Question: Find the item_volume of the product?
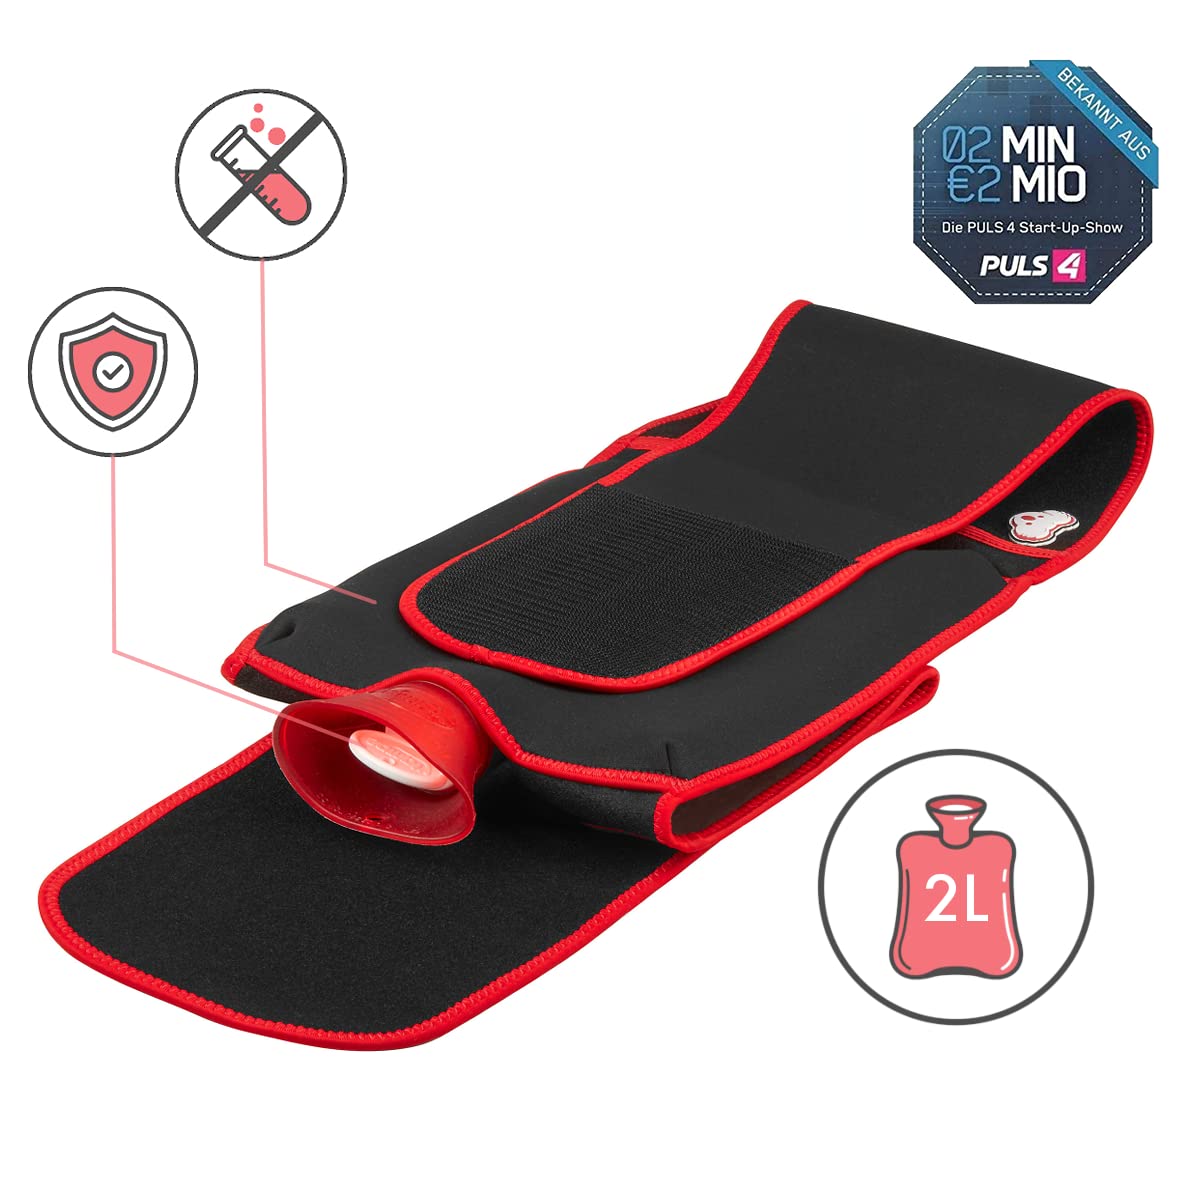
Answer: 2.0 litre